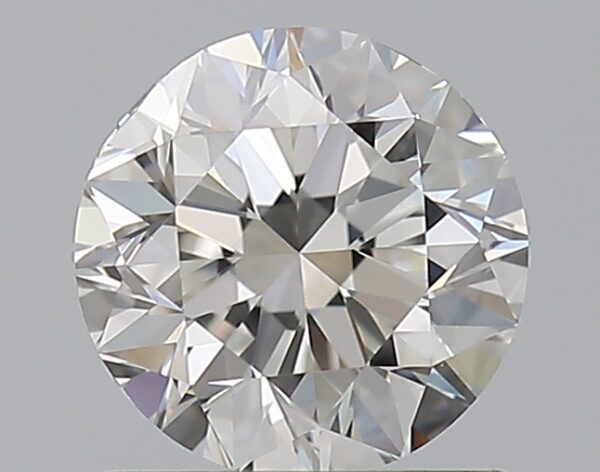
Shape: round
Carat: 0.9
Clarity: VS1
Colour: G
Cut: VG
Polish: VG
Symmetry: VG
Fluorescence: N
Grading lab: GIA
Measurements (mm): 5.98 x 6.04 x 3.89